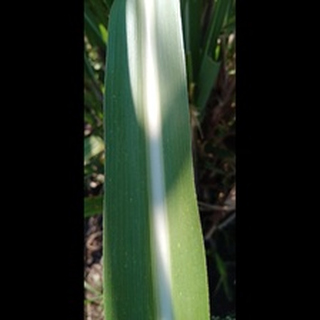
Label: healthy_sugarcane